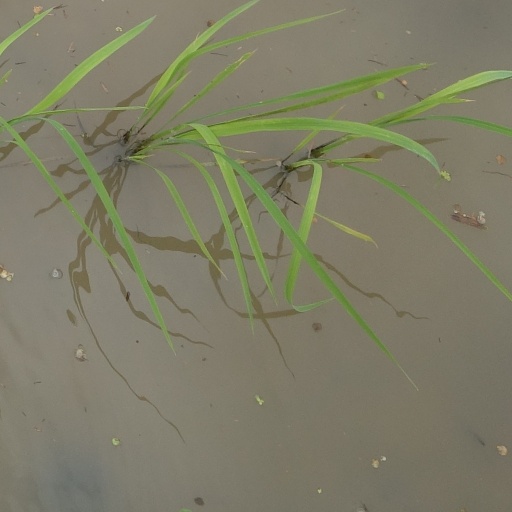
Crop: rice